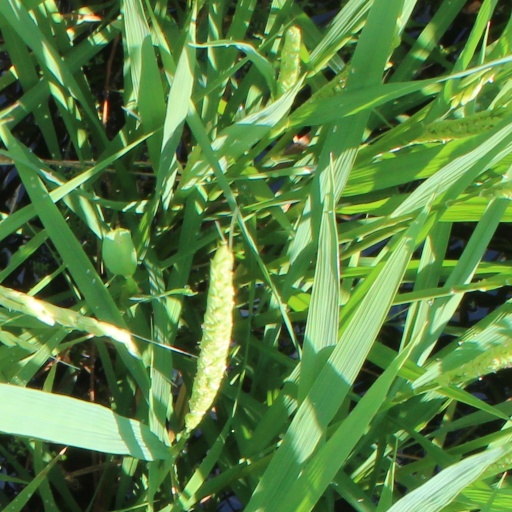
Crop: rice